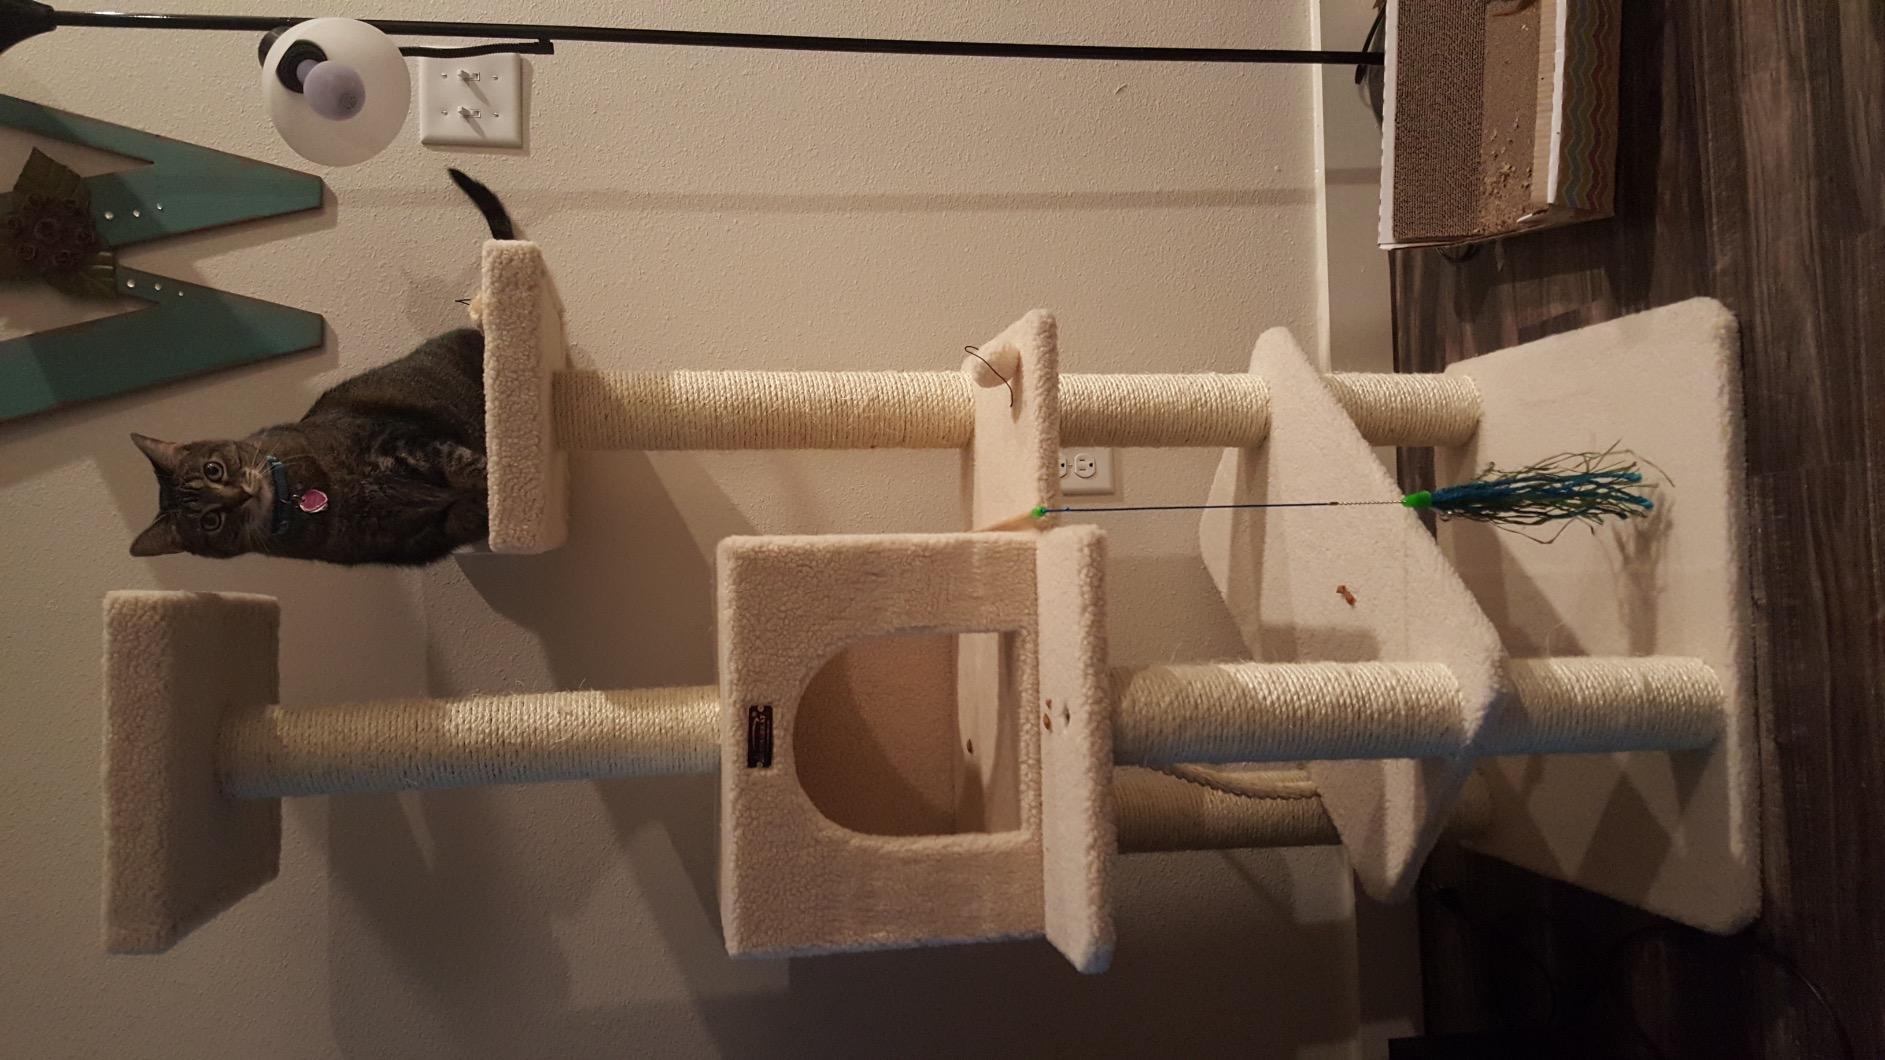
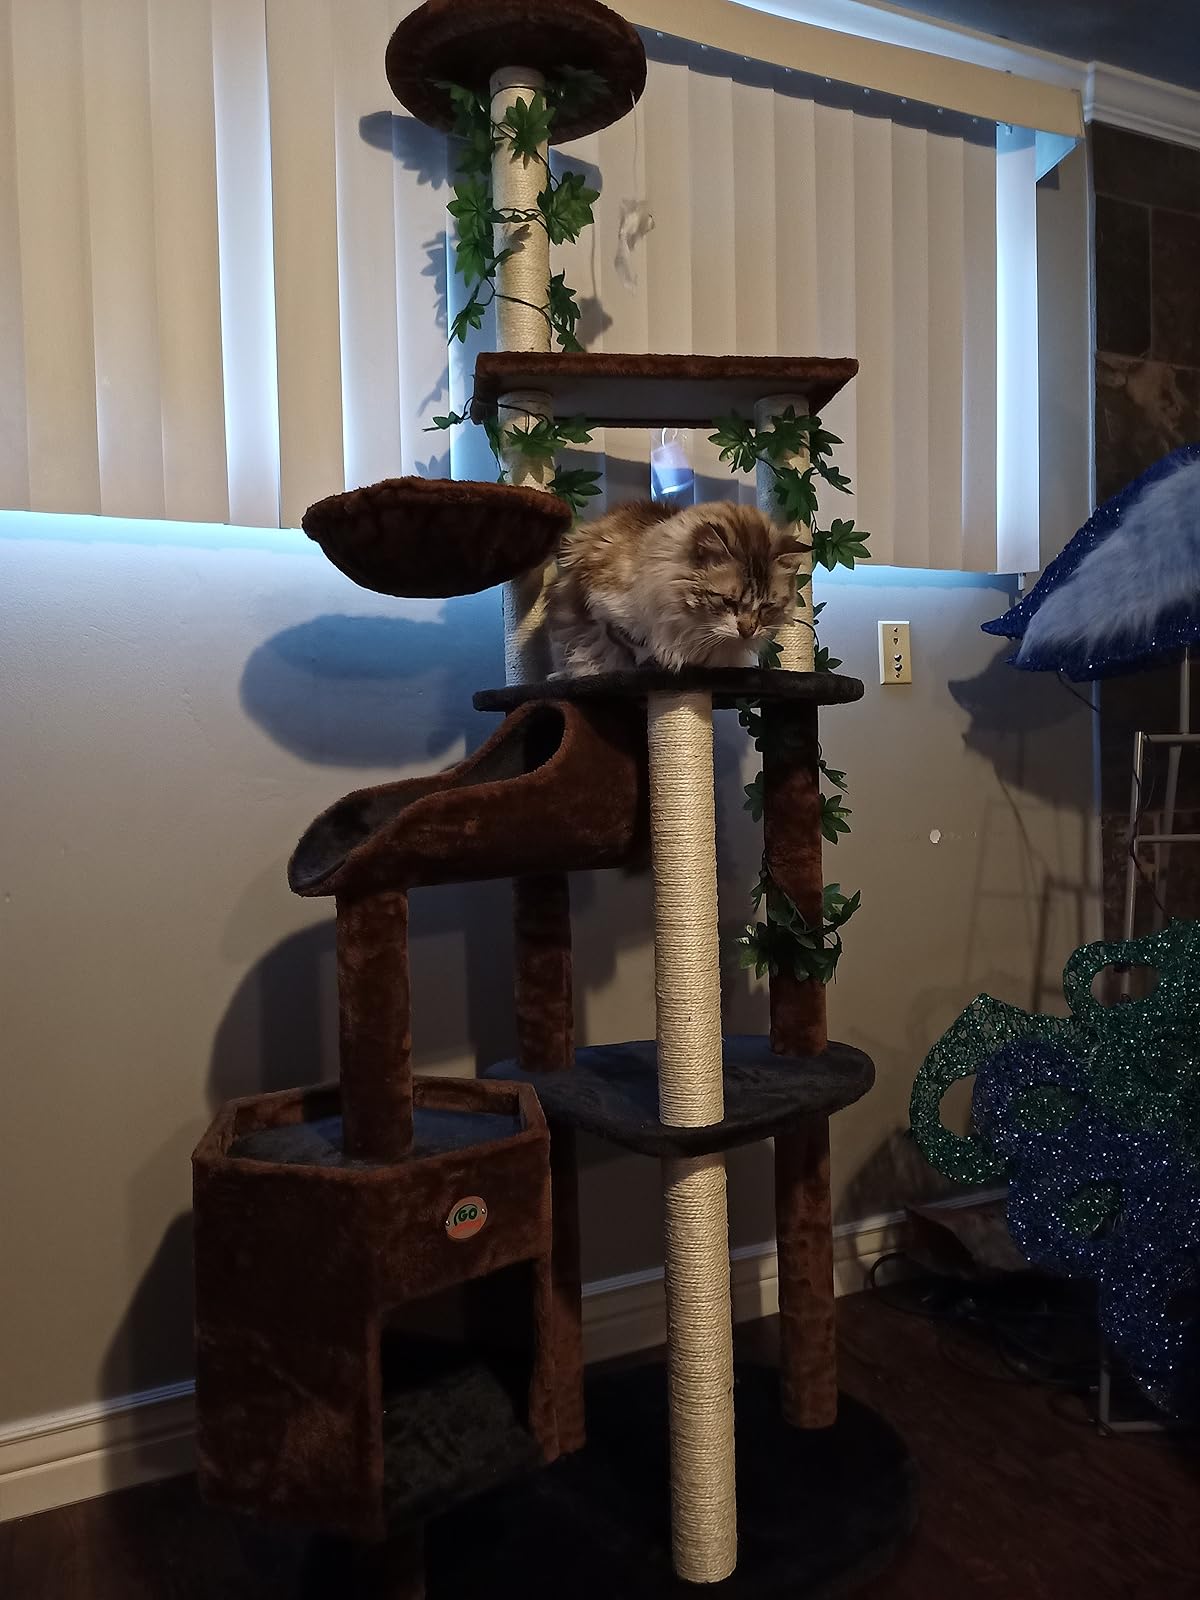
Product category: items_cat tree
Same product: no